Christian Camphor Cottage

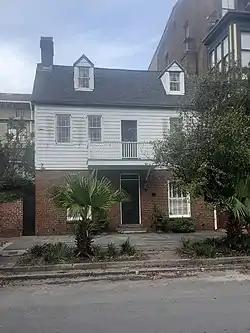
The building in 2021

The Christian Camphor Cottage is a home located at 122 East Oglethorpe Avenue in Savannah, Georgia, United States. It is believed to be the oldest extant structure in the city, dating to around 1764. It is part of the Savannah Historic District, and in a survey for Historic Savannah Foundation, Mary Lane Morrison found the building to be of significant status.